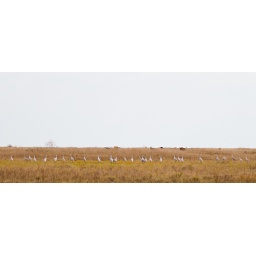
Sandhill cranes in a cow pasture near the Brazoria National Wildlife Refuge near Freeport, Texas.